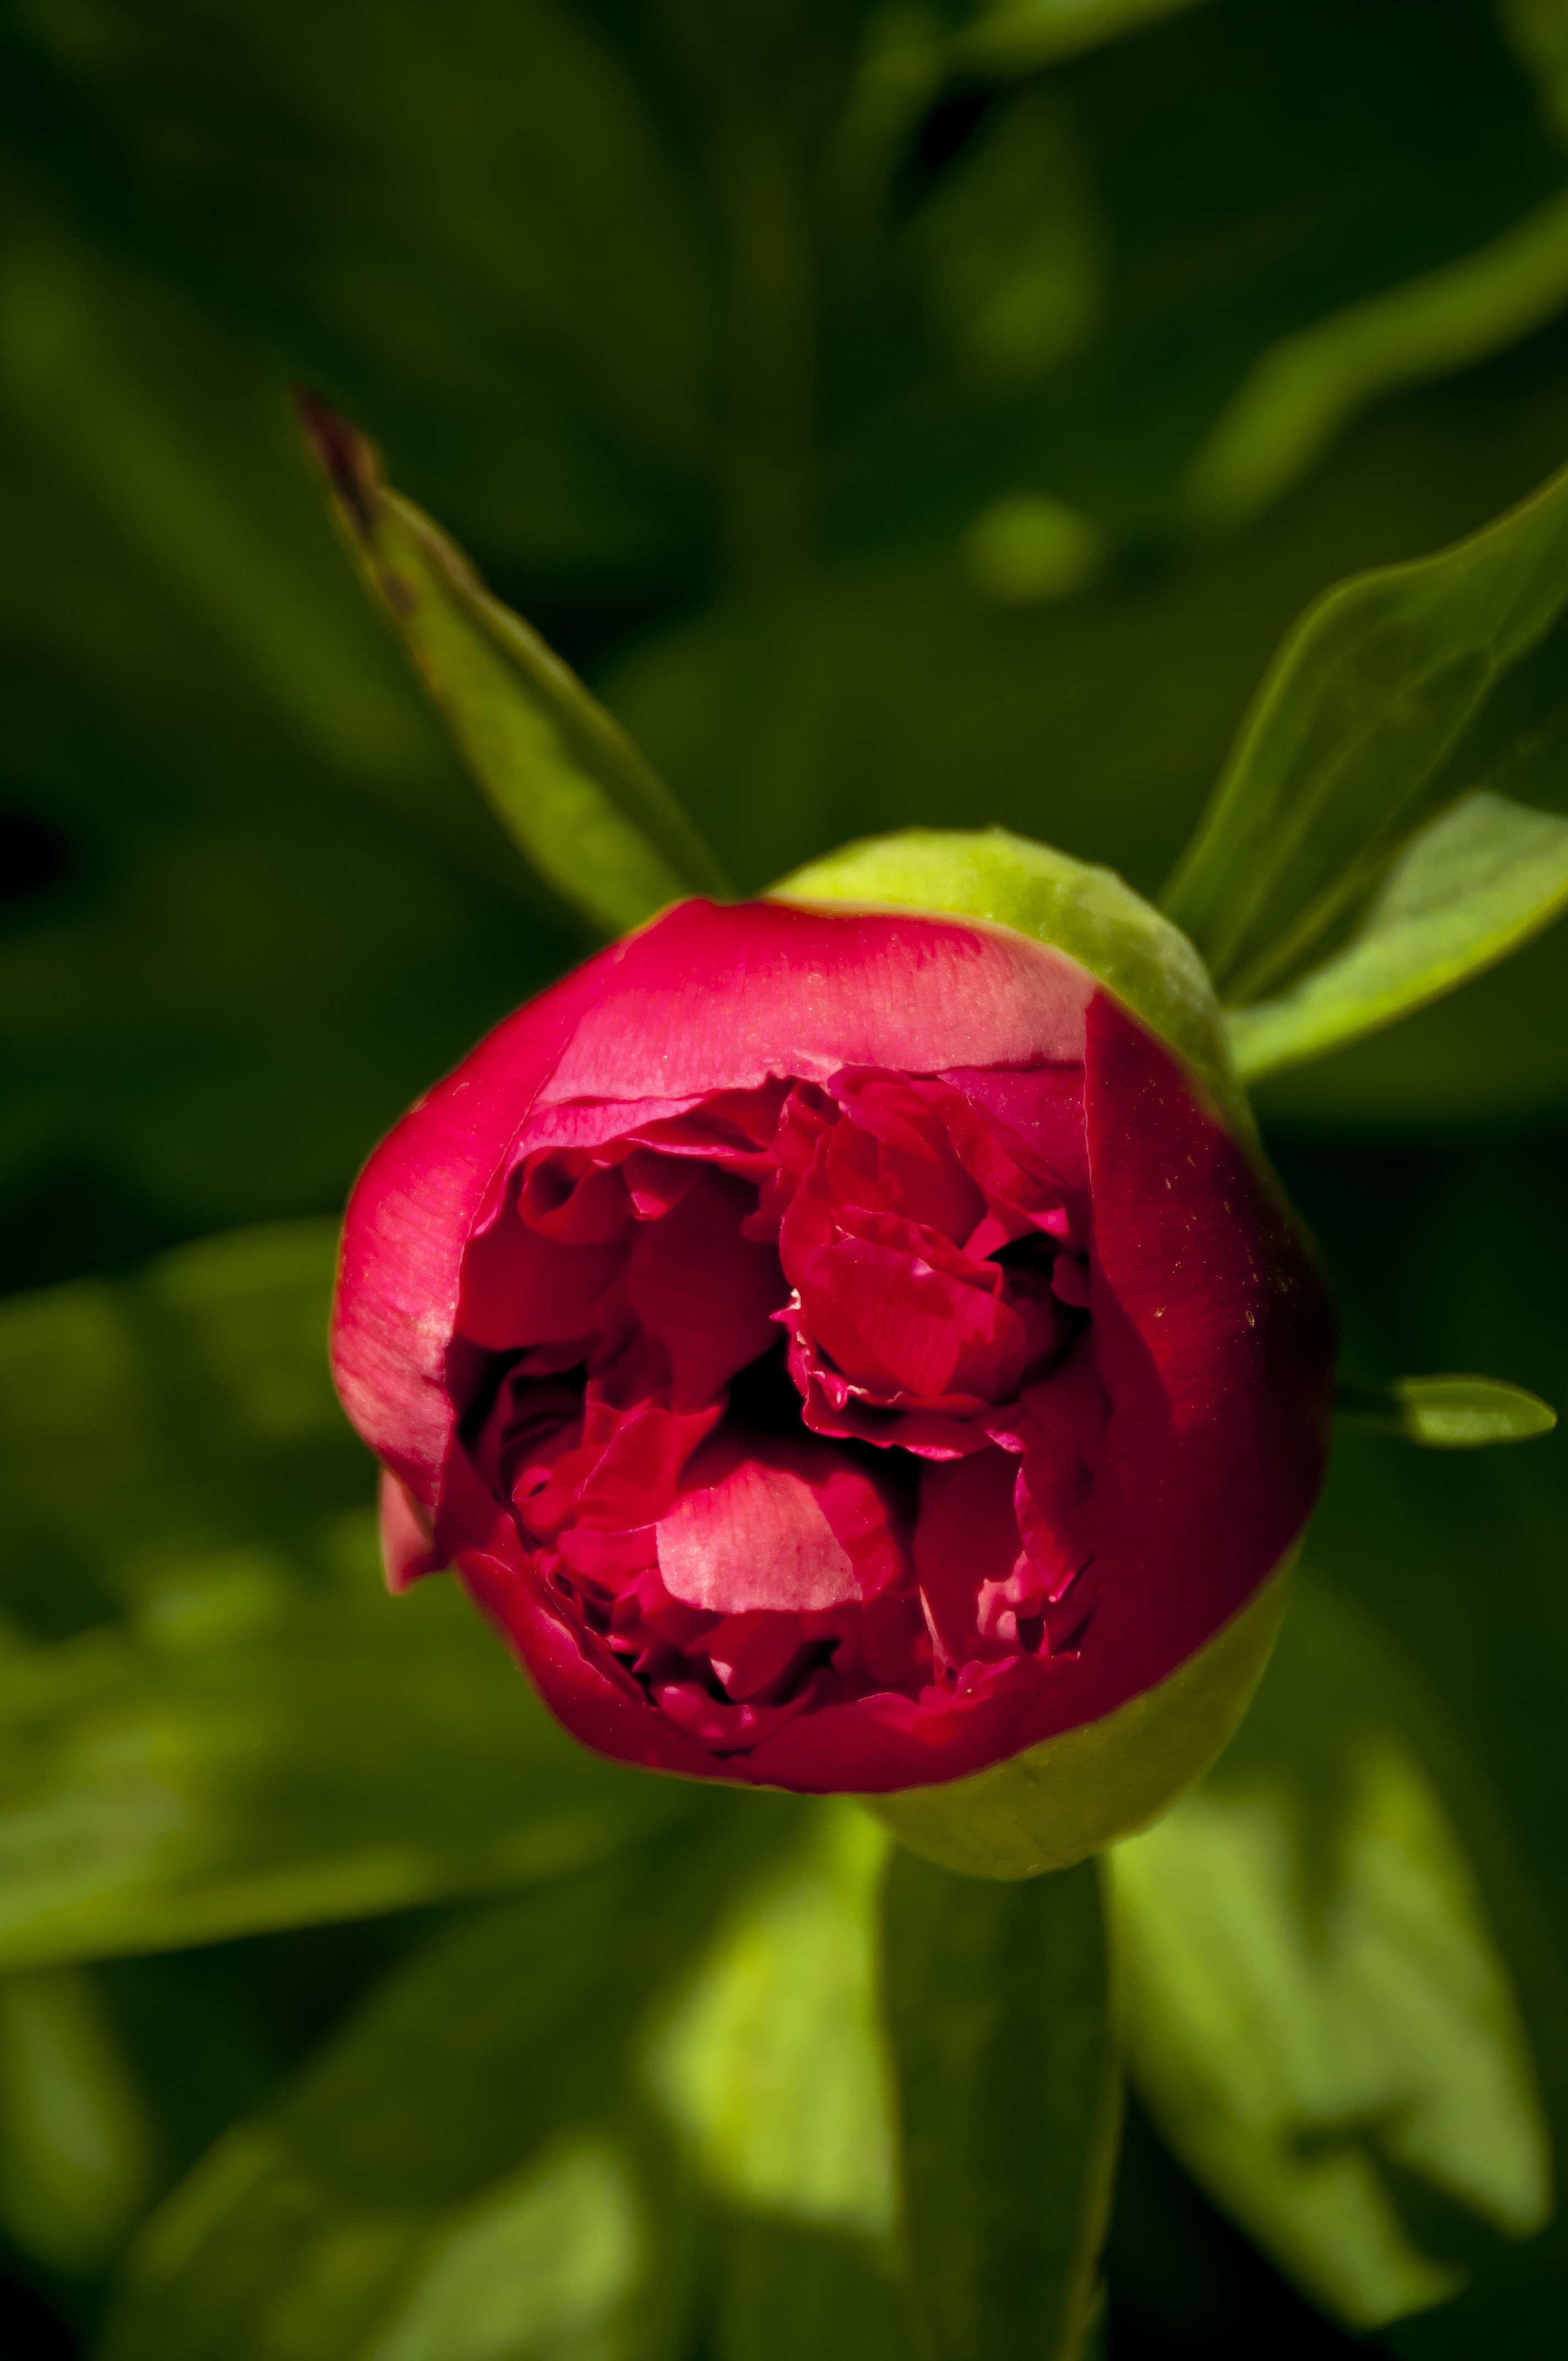
blossom, plant, photography, leaf, flower, petal, green, red, botany, flora, close up, bud, peony, macro photography, flowering plant, plant stem, land plant, blooming peony, first stages